Zsolt-Georg Böhm

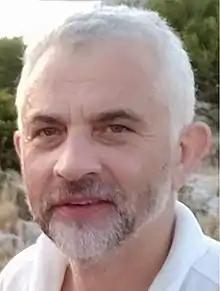

Zsolt-Georg Böhm (born 17 April 1962) is a Hungarian table tennis player, writer, teacher and computer scientist.